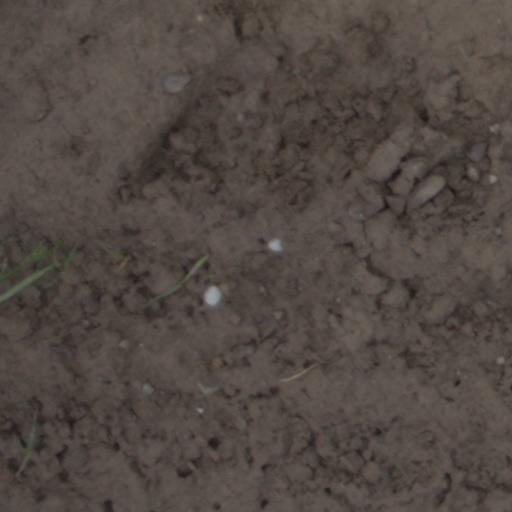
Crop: wheat